Thomas Drew (diplomat)

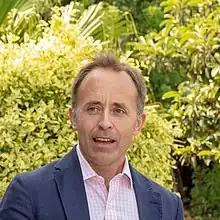
HE Sir Tom Drew

Sir Thomas Drew (born 26 September 1970), is a British diplomat who will serve as HM Ambassador to France from August 2025, succeeding Dame Menna Rawlings.